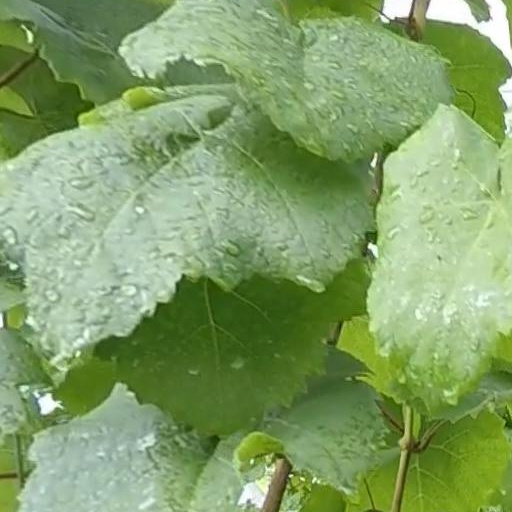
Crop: grape